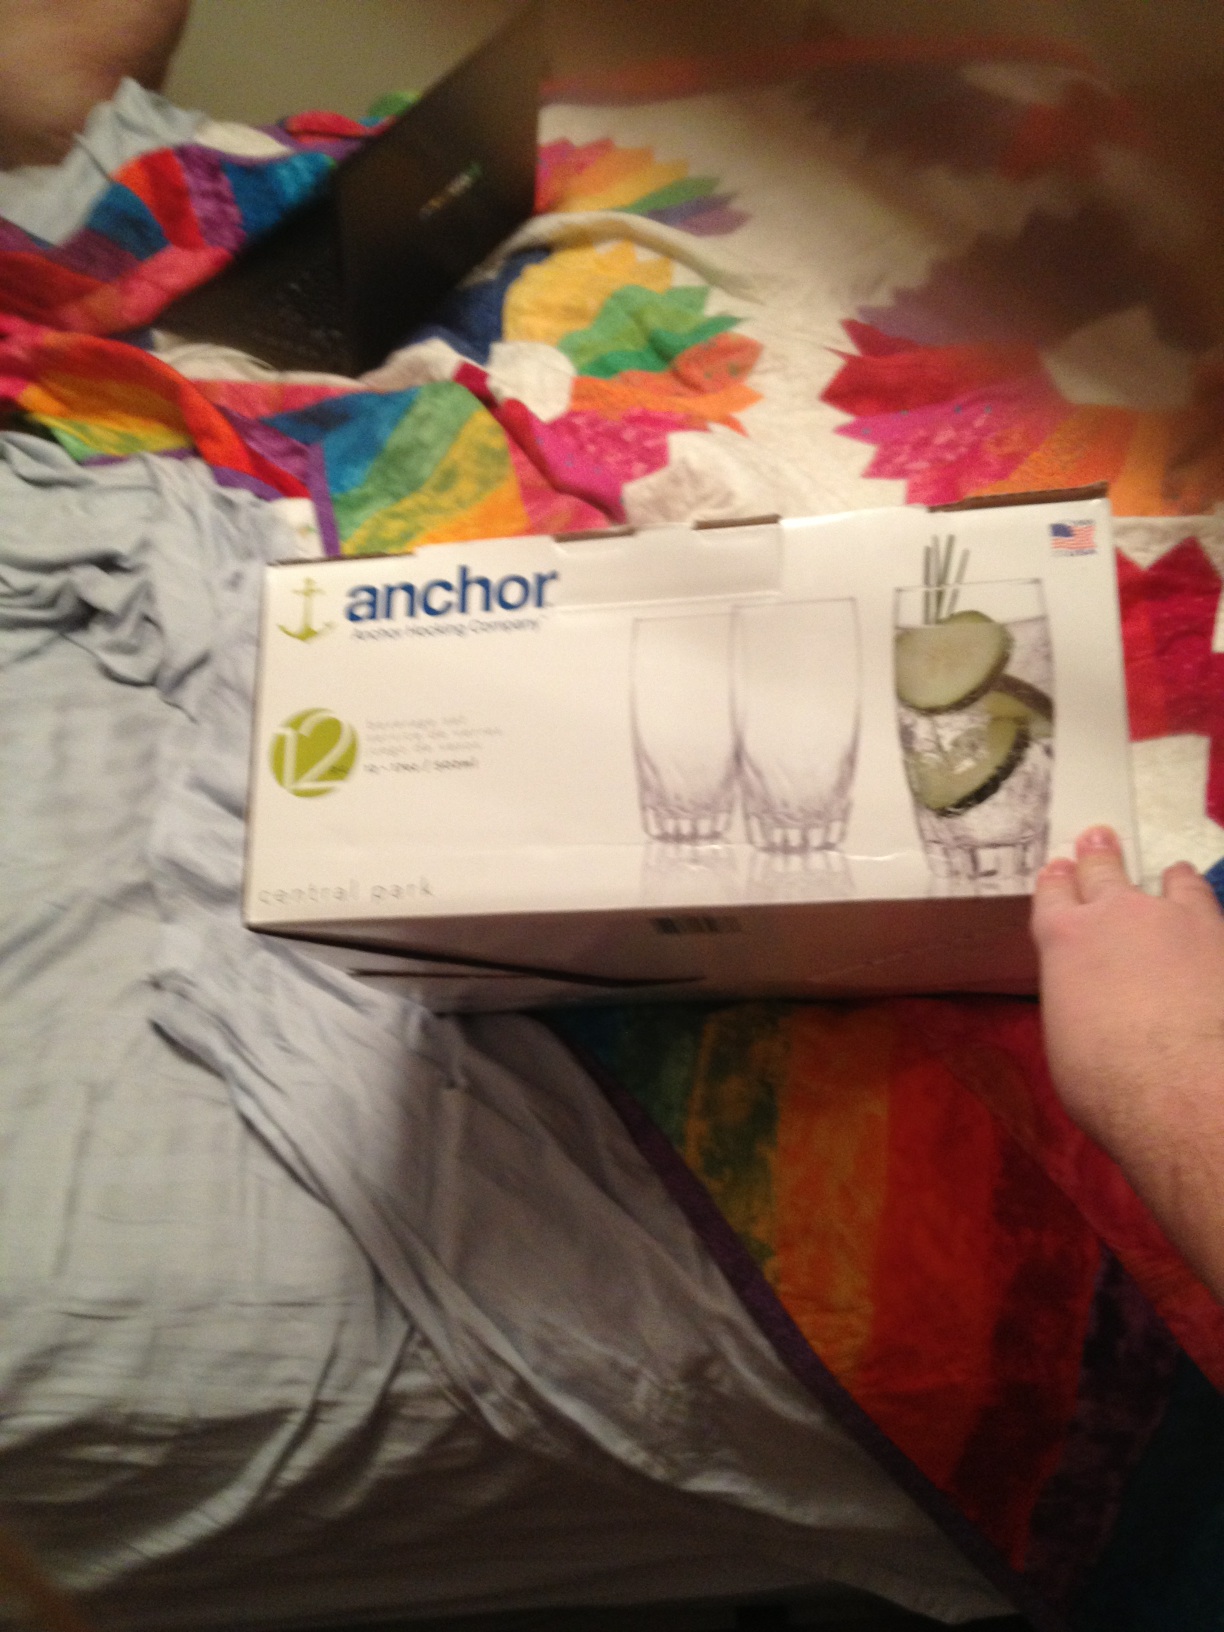Question: What is the brand and name of the set of glasses?
Answer: anchor